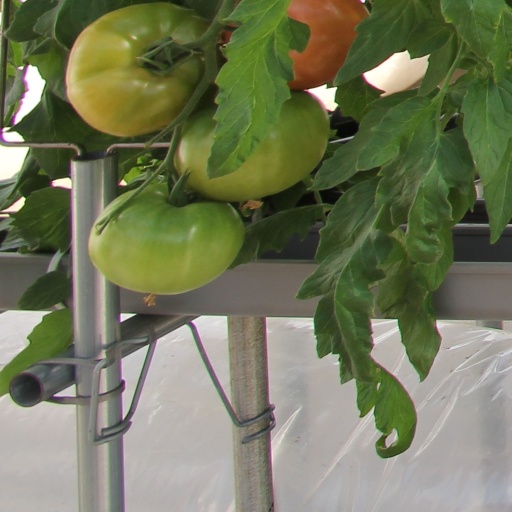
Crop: tomato